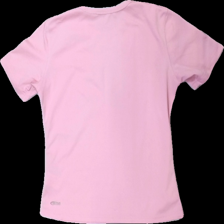
View: back
Type: T-shirt
Category: Ladies
Brand: Missing
Colors: Pink, Black, Red
Material: 100% polyester
Pattern: Logo print
Cut: Regular
Season: All
Trend: Sports
Damage location: top left
Damage 2 location: top right
Damage 3 location: top center
Price range: <50
Recommended usage: Export
Description: rosa träningst-shirt med reklam logga fram, nopprig
Comment: reklam logga